Forrest Mims

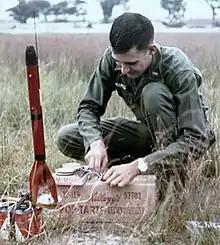
Forrest Mims preparing an Estes Big Bertha model rocket equipped with his radio-controlled ram air flight control system for launch near Saigon, Vietnam in 1967.

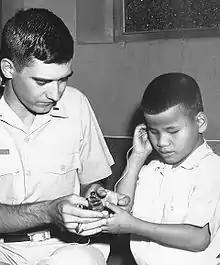
Forrest Mims demonstrates his infrared obstacle-sensing device at the Saigon School for Blind Boys in 1967

After graduating from Texas A&M in 1966, Mims became a commissioned officer in the U.S. Air Force and was assigned to Tan Son Nhut Air Base near Saigon, Vietnam as an intelligence officer in early 1967. Mims had been interested in model rocketry since high school and brought a supply of rockets to Vietnam. He used a nearby horse racing track as a launch site to test his rocket guidance systems. After an Army helicopter gunship came to check out the rocket launches, Mims learned to notify military authorities before launching rockets at the race track. A night launch from the roof of his apartment house caused an alert at Tan Son Nhut Air Base. Mims's rocket exploits were reported in the military newspaper, "Stars and Stripes".